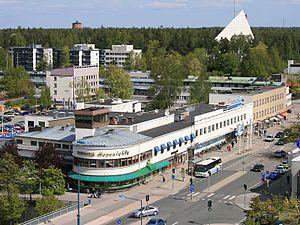
Hyvinkää est une ville du sud de la Finlande dans la région d'Uusimaa et la province de Finlande méridionale. Elle fait partie de l'agglomération d'Helsinki, dont le centre ville est distant de tout juste 50 kilomètres.